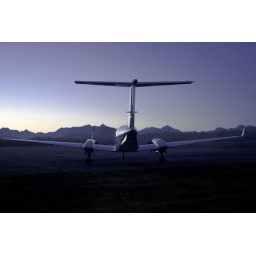
This bird parked itself right by our campsite. This was taken from pretty much sitting on our picnic table